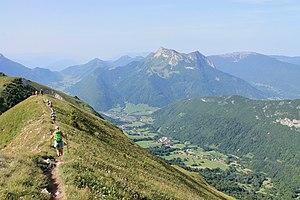
Vallée de Doucy sur la droite, vue du nord, depuis le col de Charbonnet. En arrière-plan, le village de La Compôte, le Nant de Rossanaz et le Colombier d'Aillon.
Doucy-en-Bauges est une commune française située dans le département de la Savoie, en région Auvergne-Rhône-Alpes.